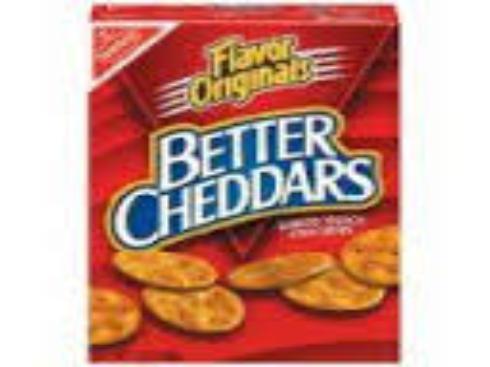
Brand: Better Cheddars
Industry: Food